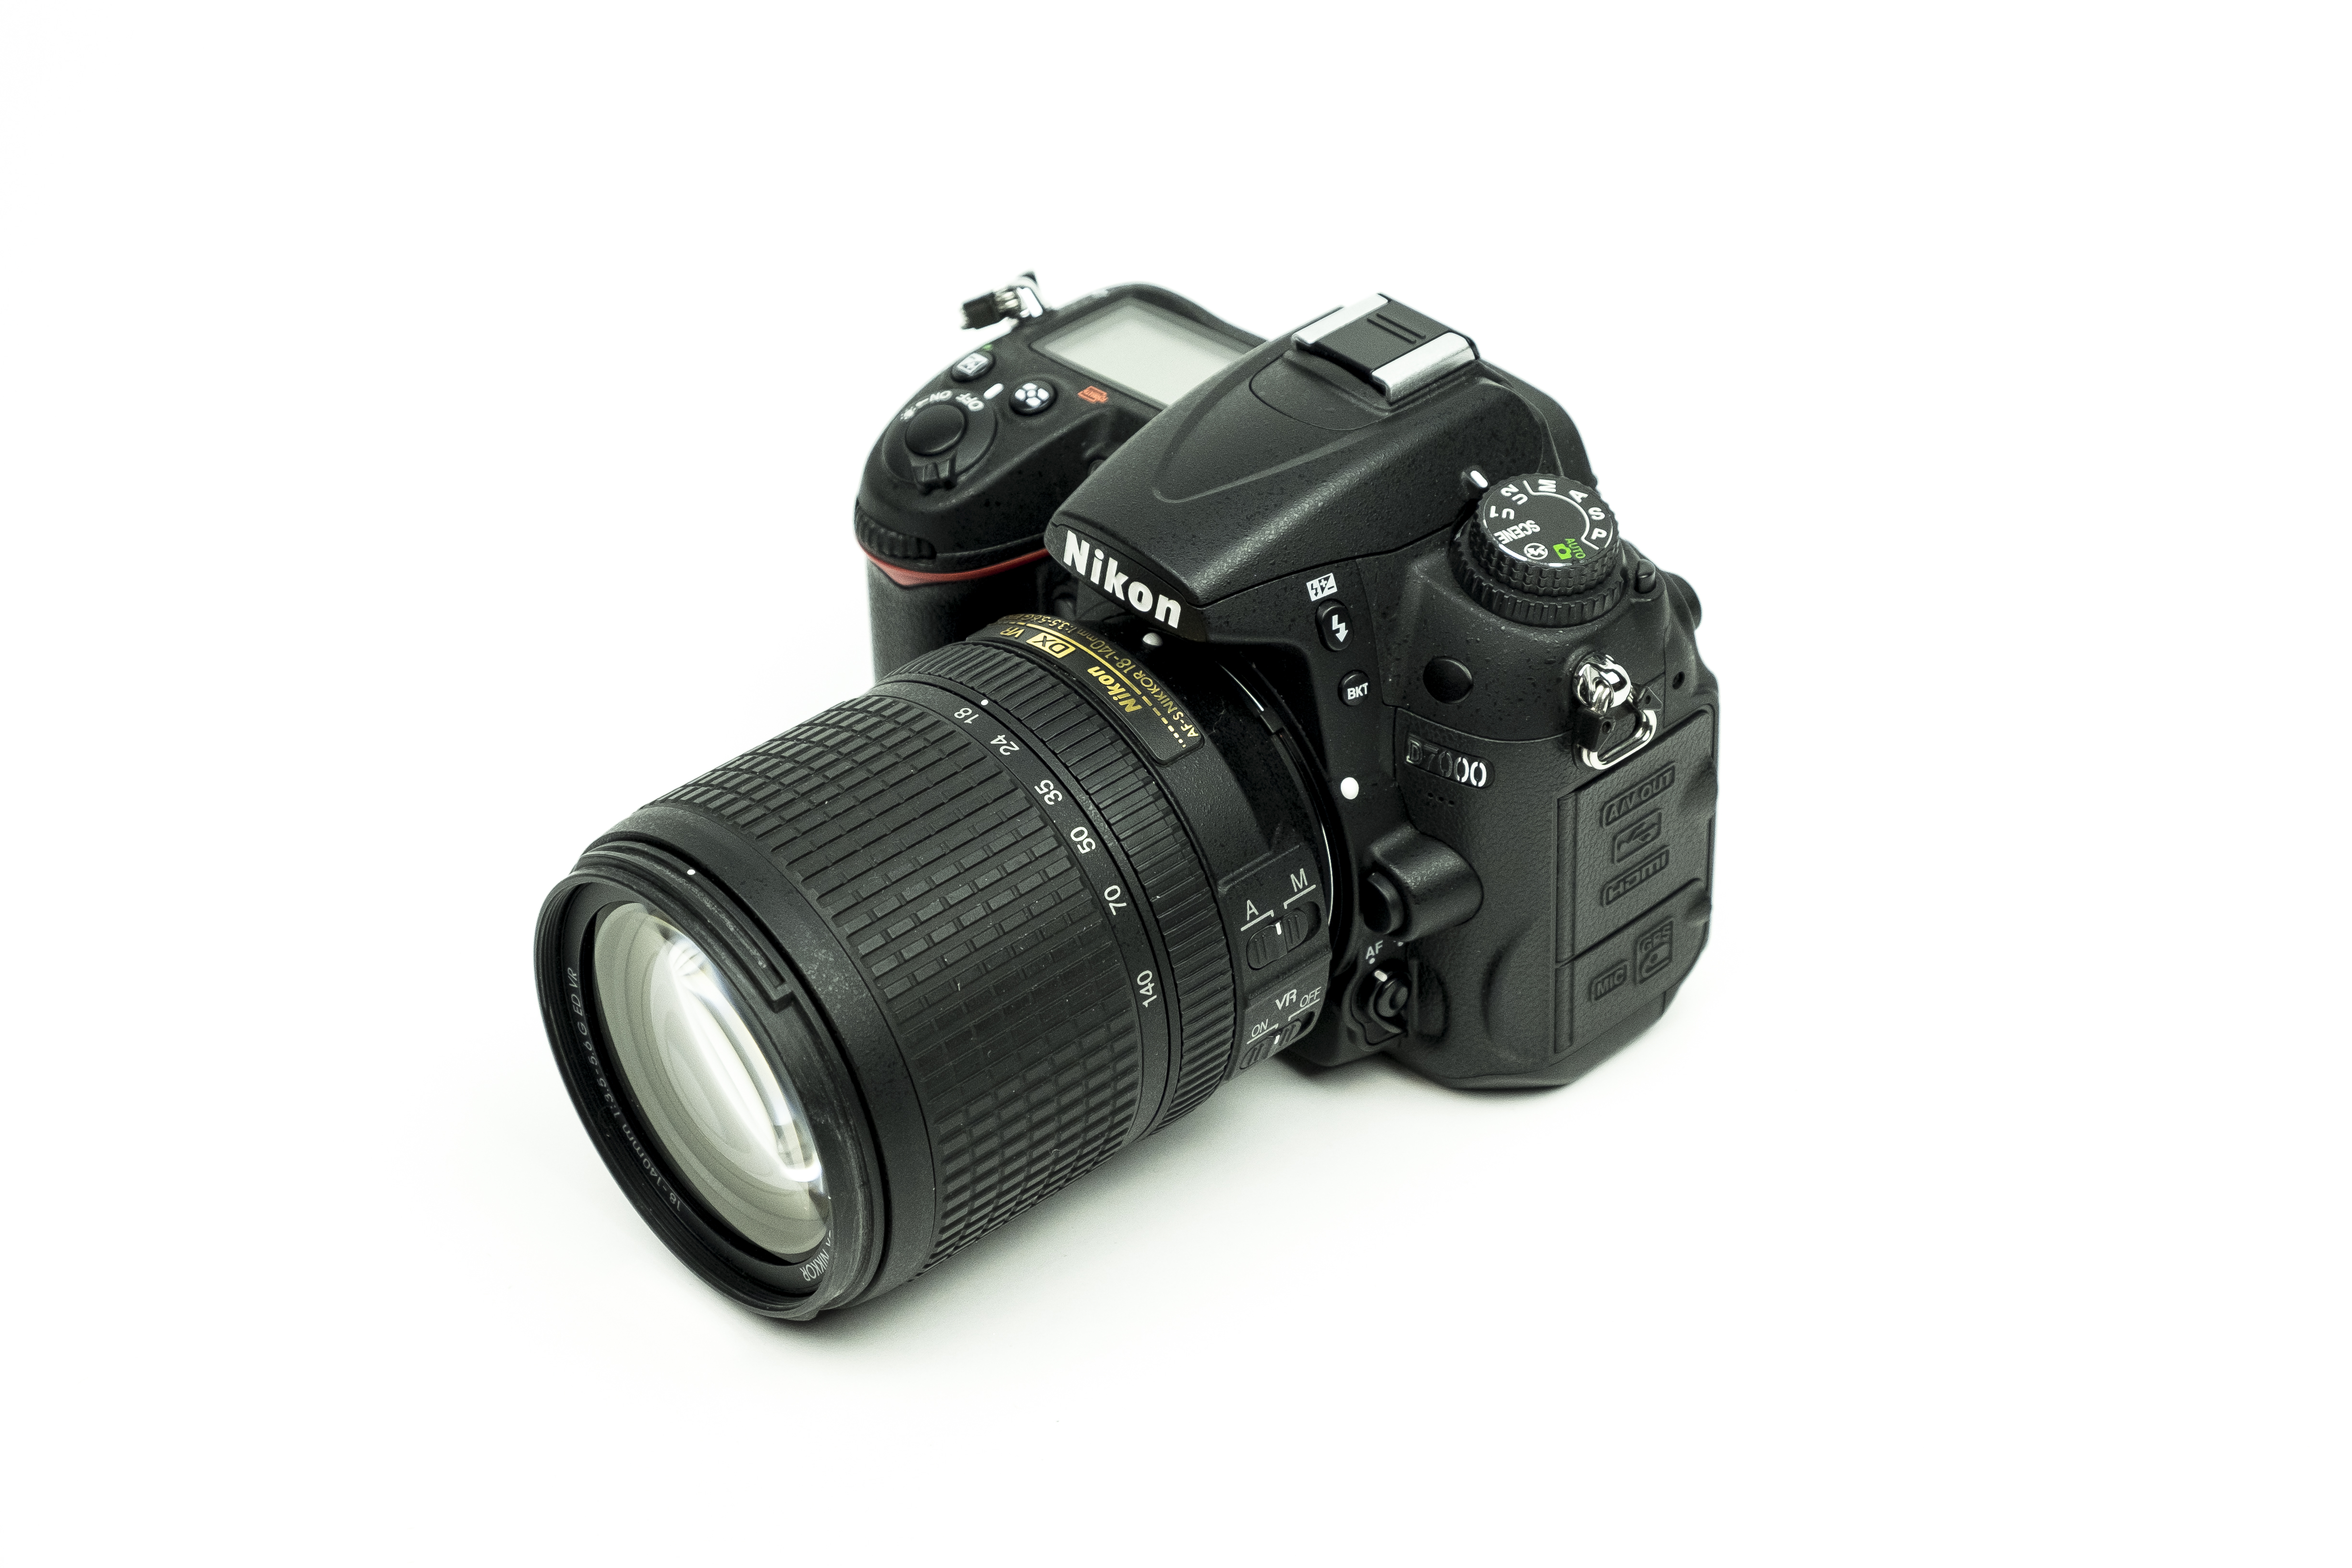
camera, dslr, lens, nikon, product, reflex camera, digital camera, electronics, camera lens, d7000, single lens reflex camera, cameras optics